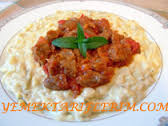
Yemek: hunkar_begendi